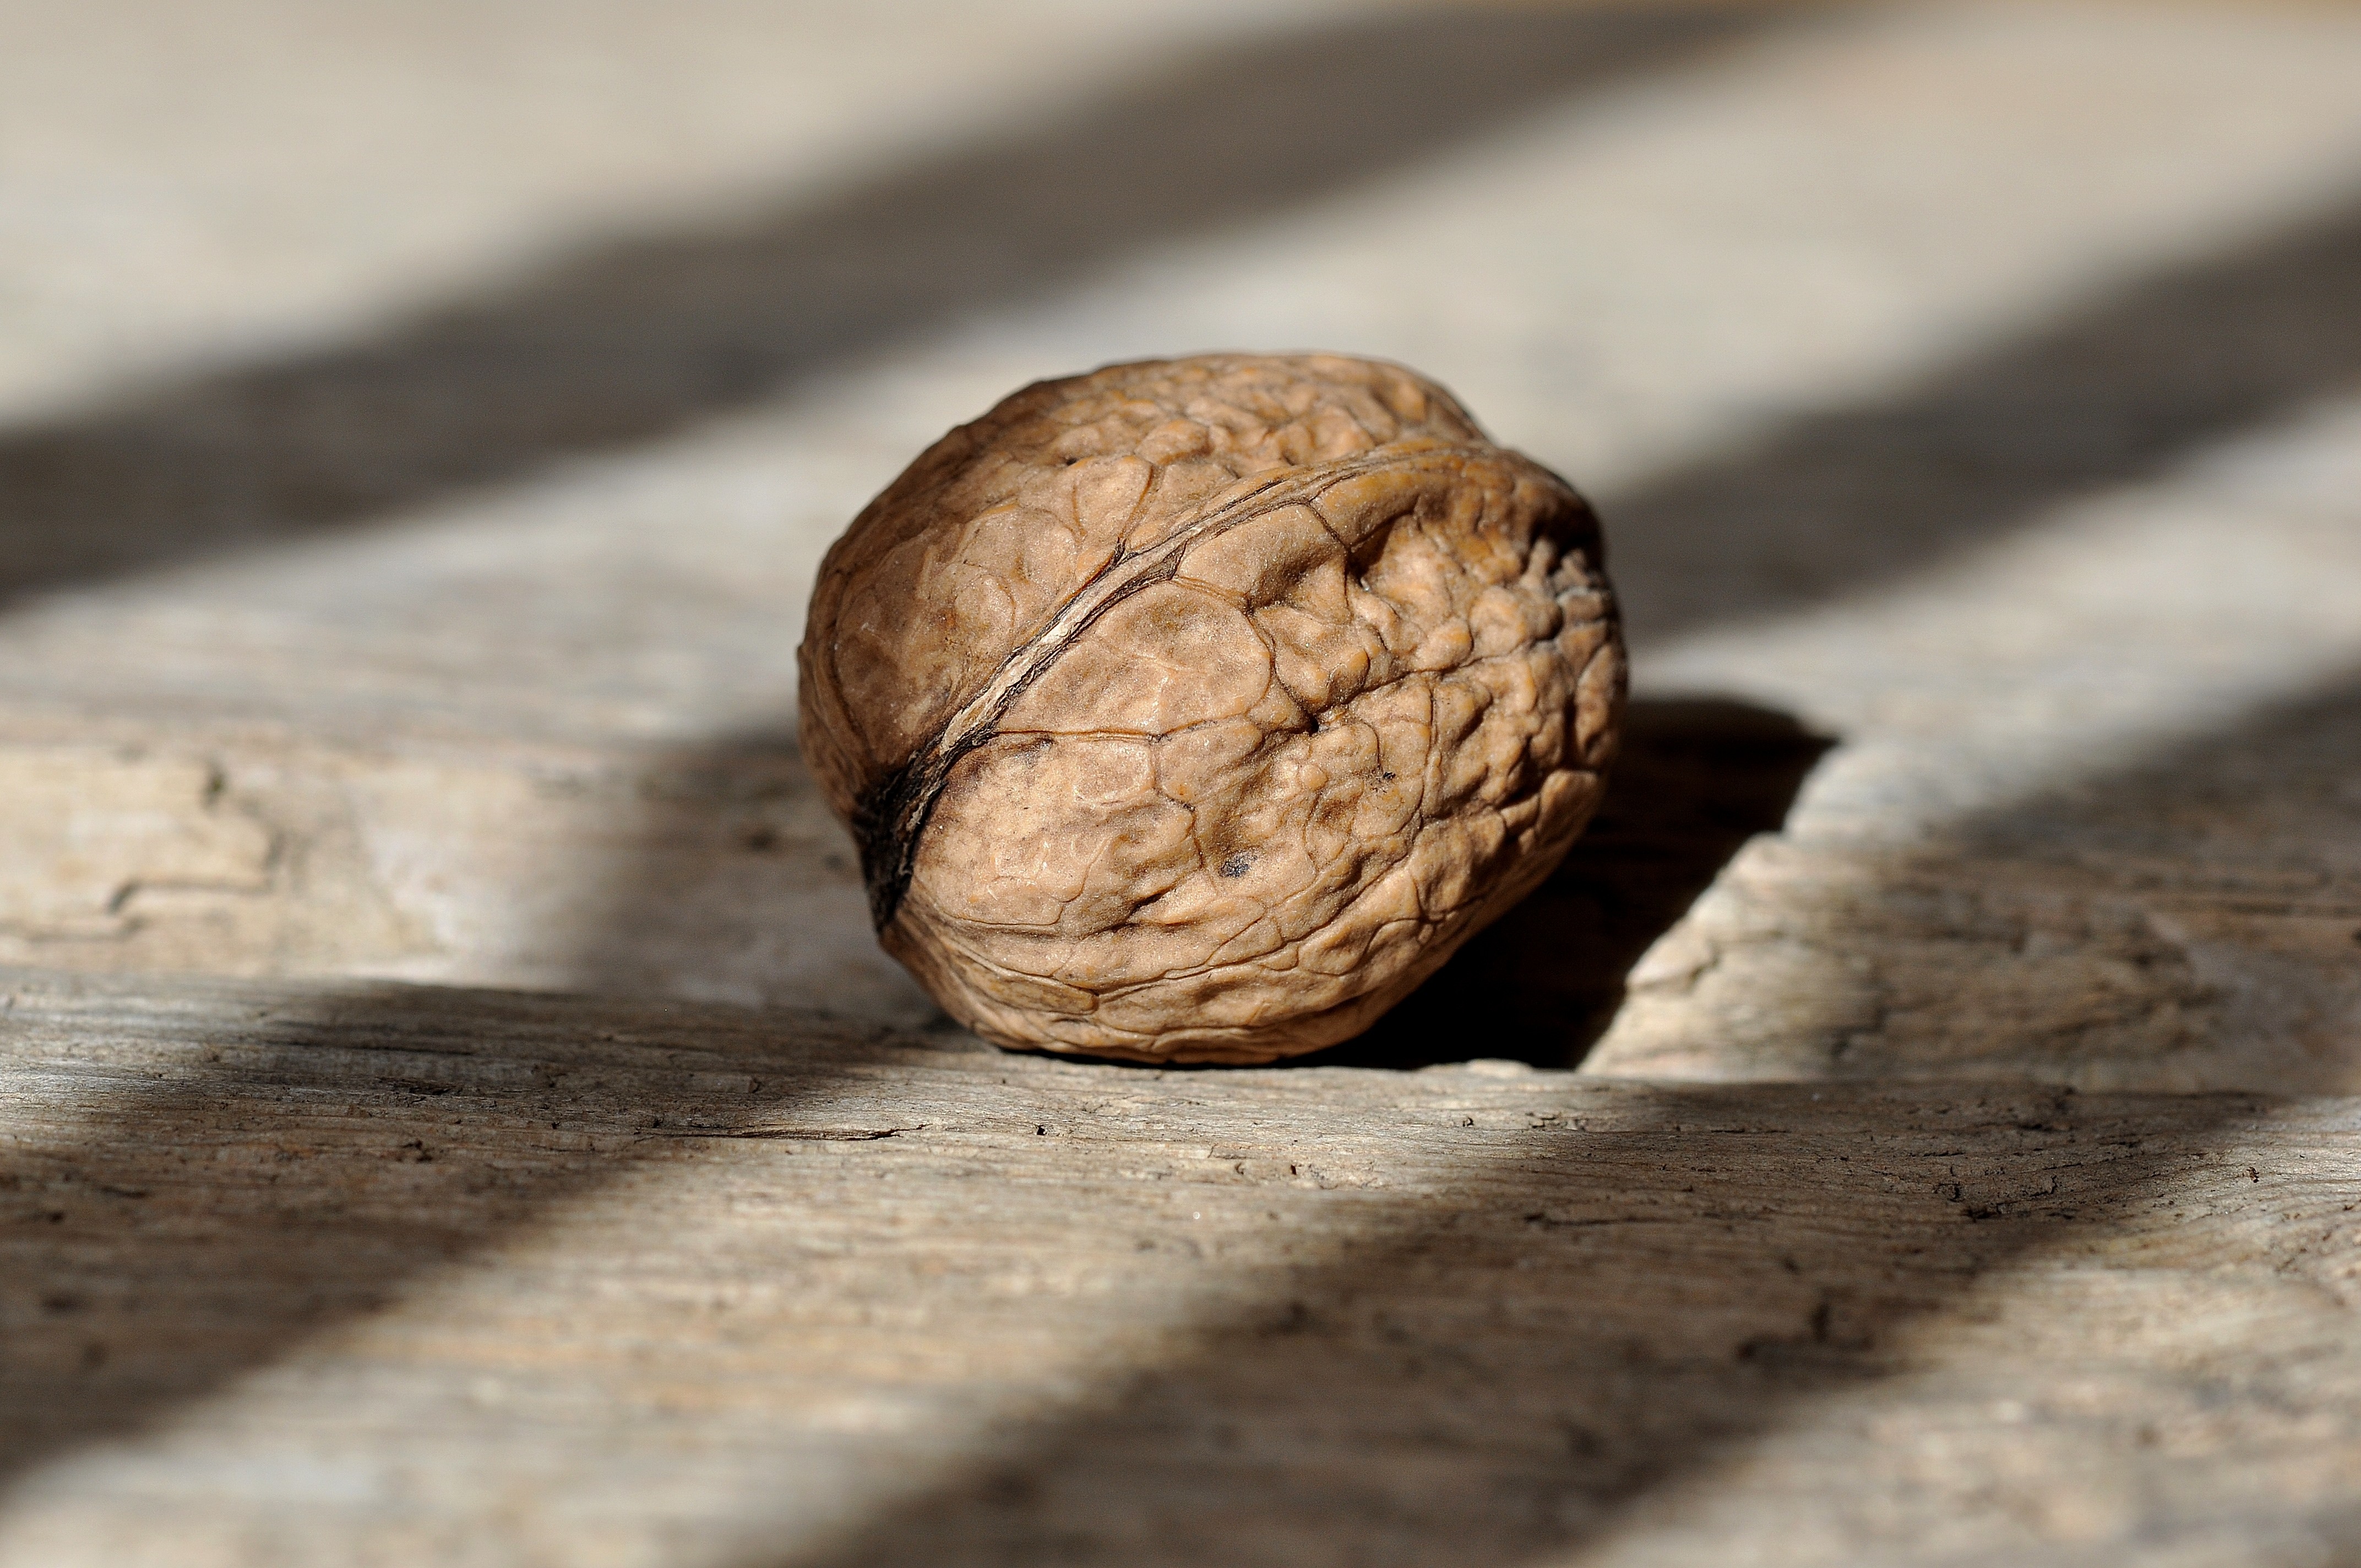
hand, wood, leaf, food, produce, soil, nut, walnut, close up, organ, carving, macro photography, nuts seeds, tree nuts